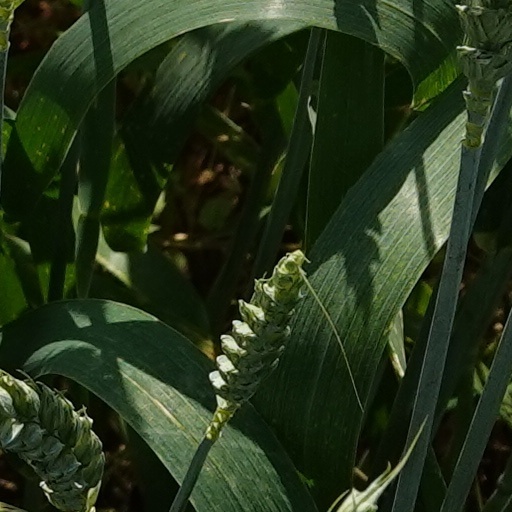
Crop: wheat